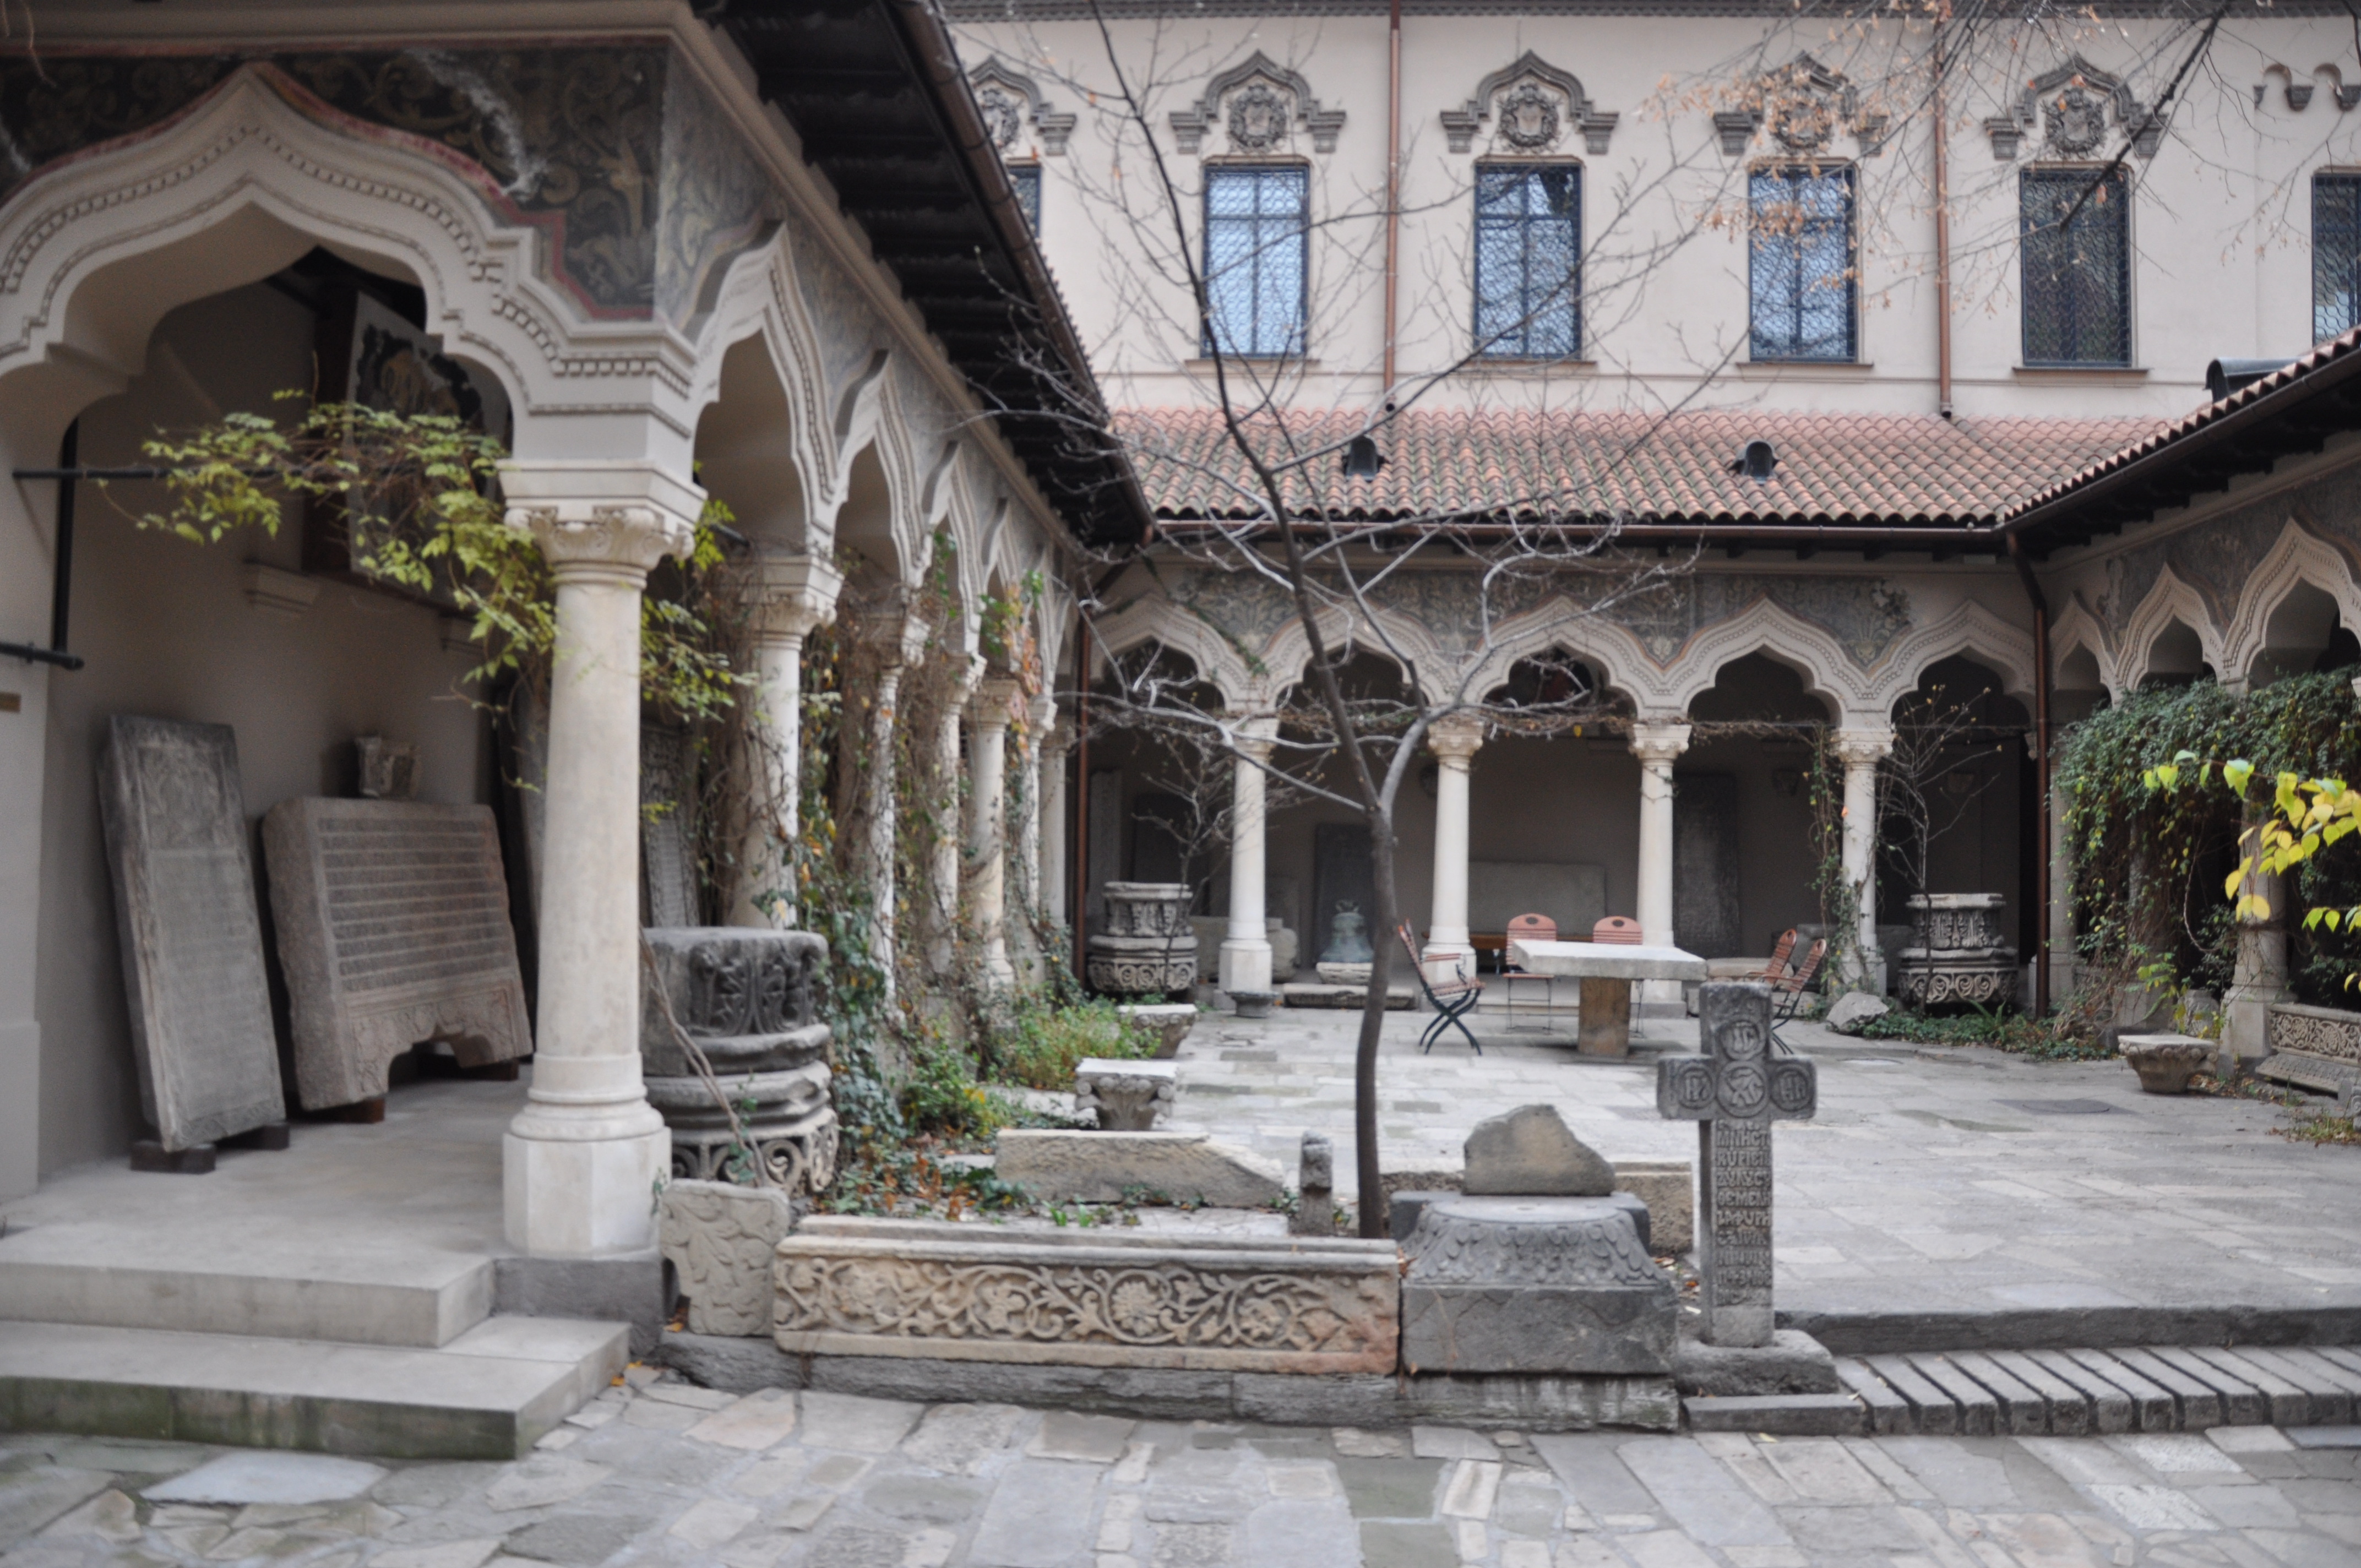
architecture, photography, villa, mansion, building, palace, home, monument, photo, europe, arch, religion, property, church, christian, photos, religious, free, cool image, de, courtyard, monastery, churches, fotografie, christianity, romana, arc, orthodox, eastern, estate, romania, bucharest, convent, hacienda, bor, biserica, arhitectura, orthodoxy, romanian, ortodoxa, patrimoniu, ortodox, manastirea, manastire, ortodoxia, ortodoxie, cretinism, cretin, ecclesiastical, bisericeasc, cladire, edificiu, bucuresti, centrulvechi, lipscani, lmibiiaa19464, stavro, stavropoleos, brancovenesc, 1724, ancient history